Armed Forces of the Philippines

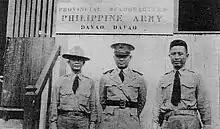
Philippine Commonwealth Army personnel

During the Spanish colonial period, the Spanish Army was responsible for the defense and general order of the archipelago in the land, while the Spanish Navy conducts maritime policing in the seas as well as providing naval logistics to the Army. The Guardia Civil took police duties and maintaining public order in villages and towns. In the early years of Spanish colonial era, most of the formations of the army were composed of conquistadors backed with native auxiliaries. By the 18th and 19th centuries, line infantry and cavalry formations were created composed of mixed Spanish and Filipino personnel, as well as volunteer battalions composed of all-Filipino volunteers during the later half of the 19th Century. Units from other colonies were also levied to augment the existing formations in the Philippines. Almost all of the formations of the Spanish Army in the archipelago participated in the local religious uprisings between 17th and 19th centuries, and in the Philippine Revolution in 1896 fighting against the revolutionary forces. At the peak of the revolution, some Filipinos and a few Spaniards in the Spanish Army, Guardia Civil, and Navy defected to the Philippine Revolutionary Army.